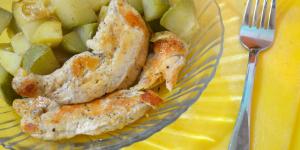
pollo con chayotes